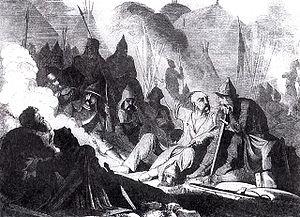
Sviatoslav Igorevitch, dit Sviatoslav le Brave, est un grand-duc de la Rus' de Kiev, de la dynastie des Riourikides, né en 942 et mort en mars 972 sur l'île de Khortytsia sur le Dniepr et qui régna de 962 à 972.